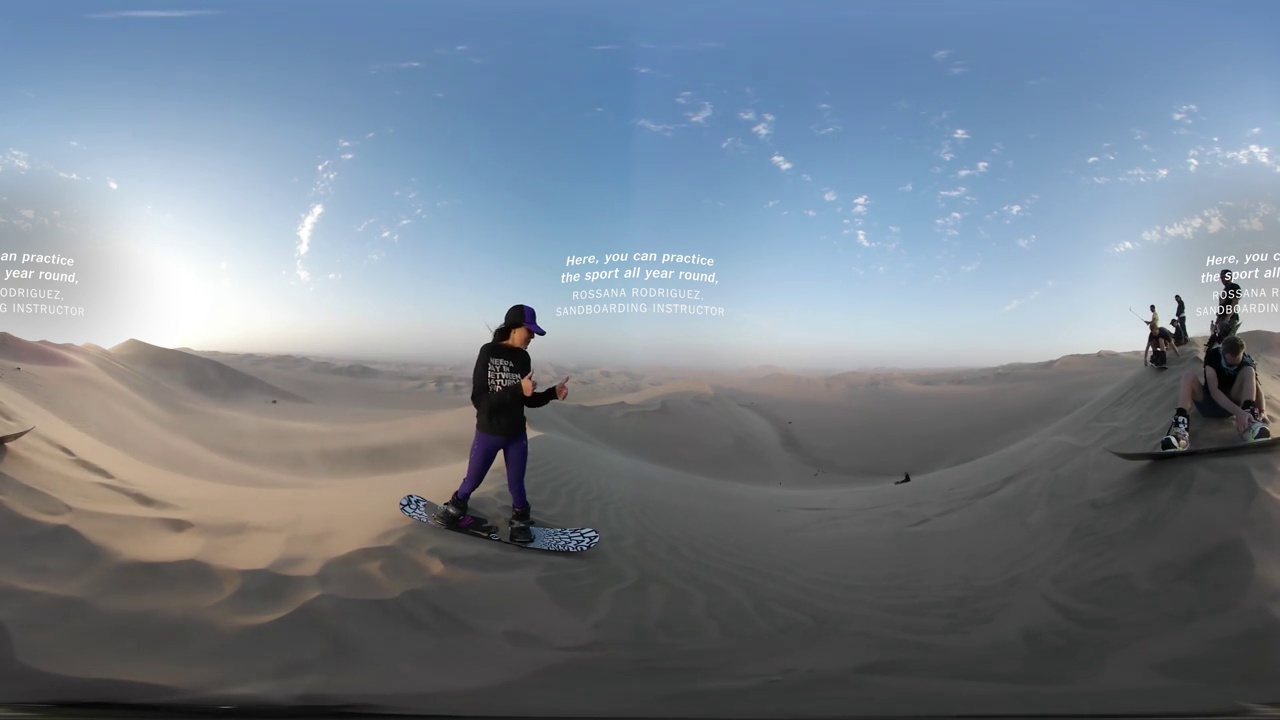
Referred object: the person in a black hoodie and purple pants

Referred object: the woman in purple pants on a sandboard